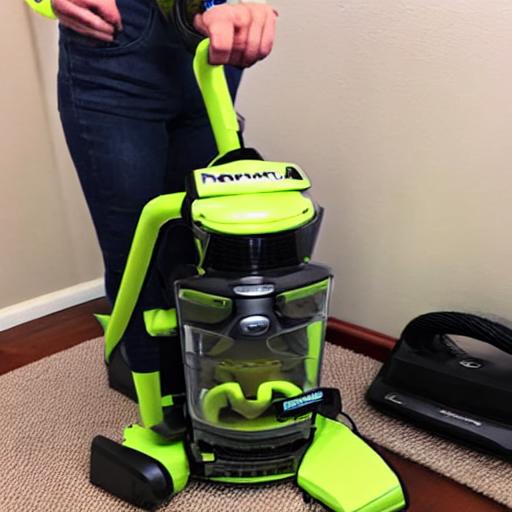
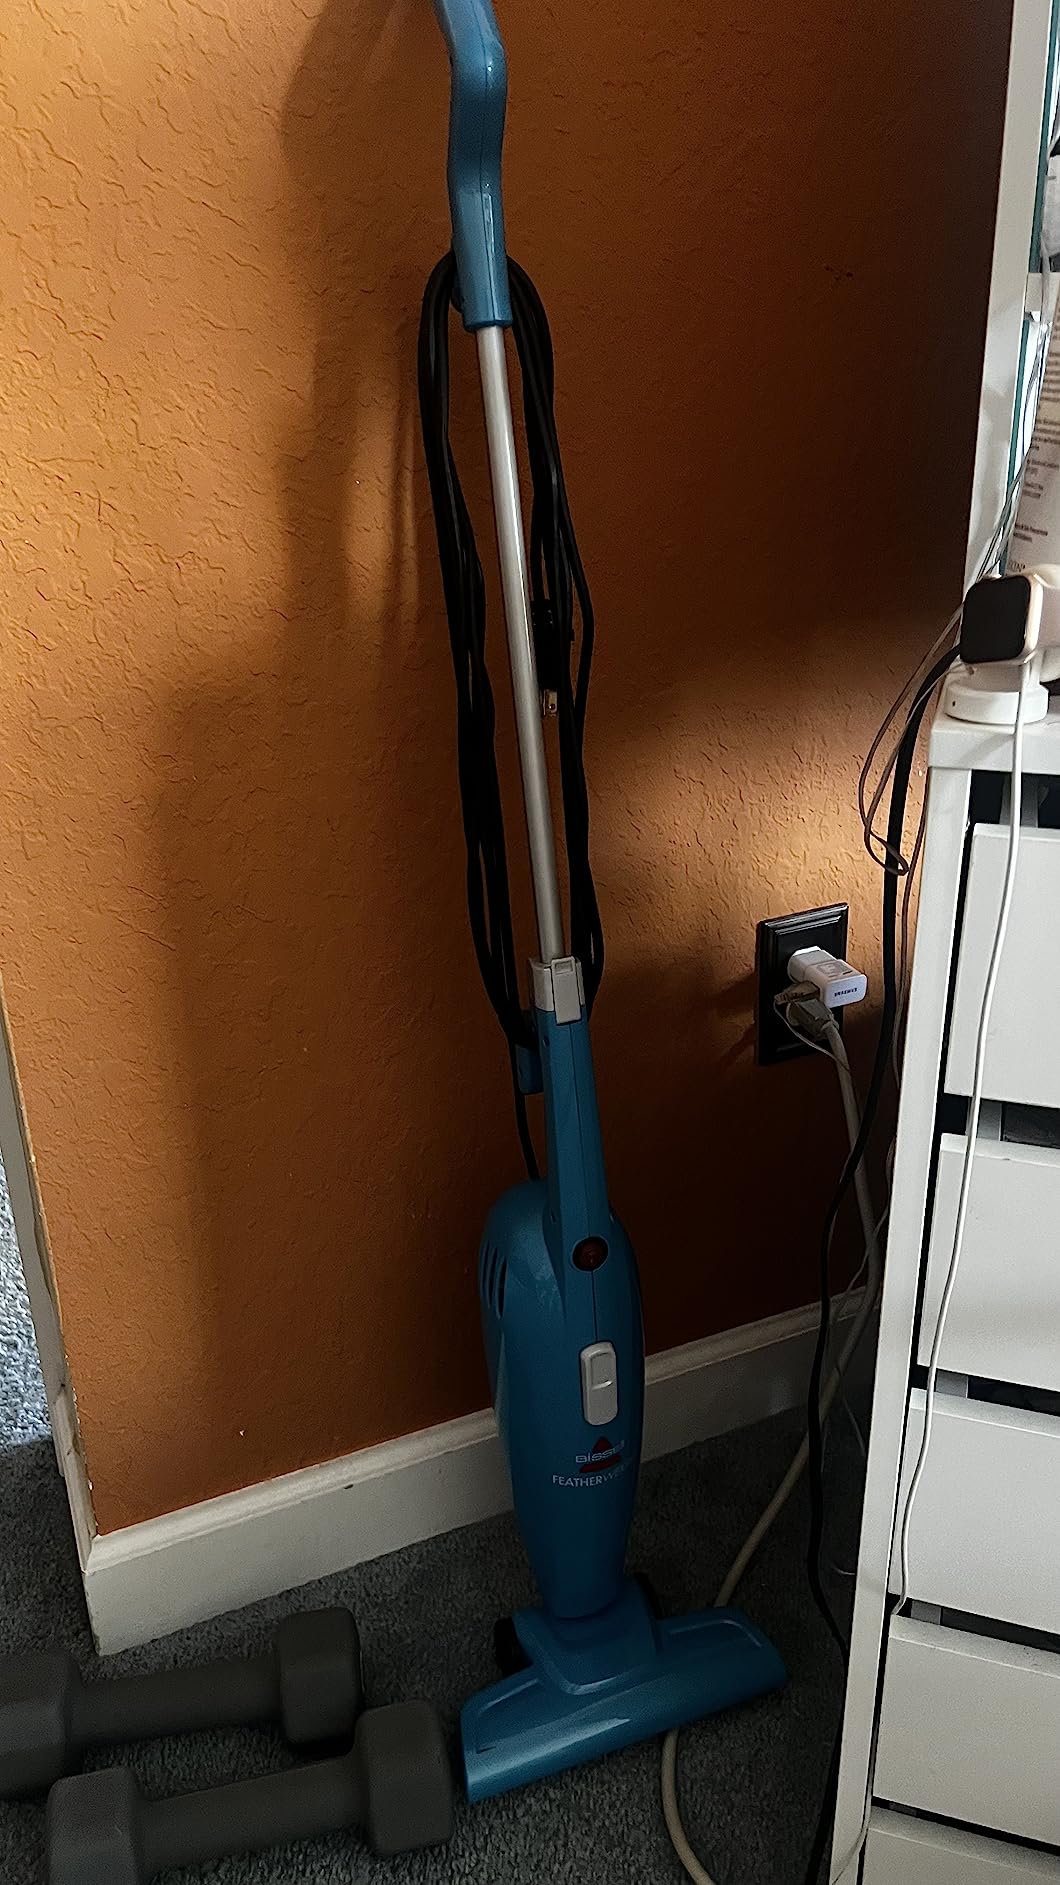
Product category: items_vacuum
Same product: no